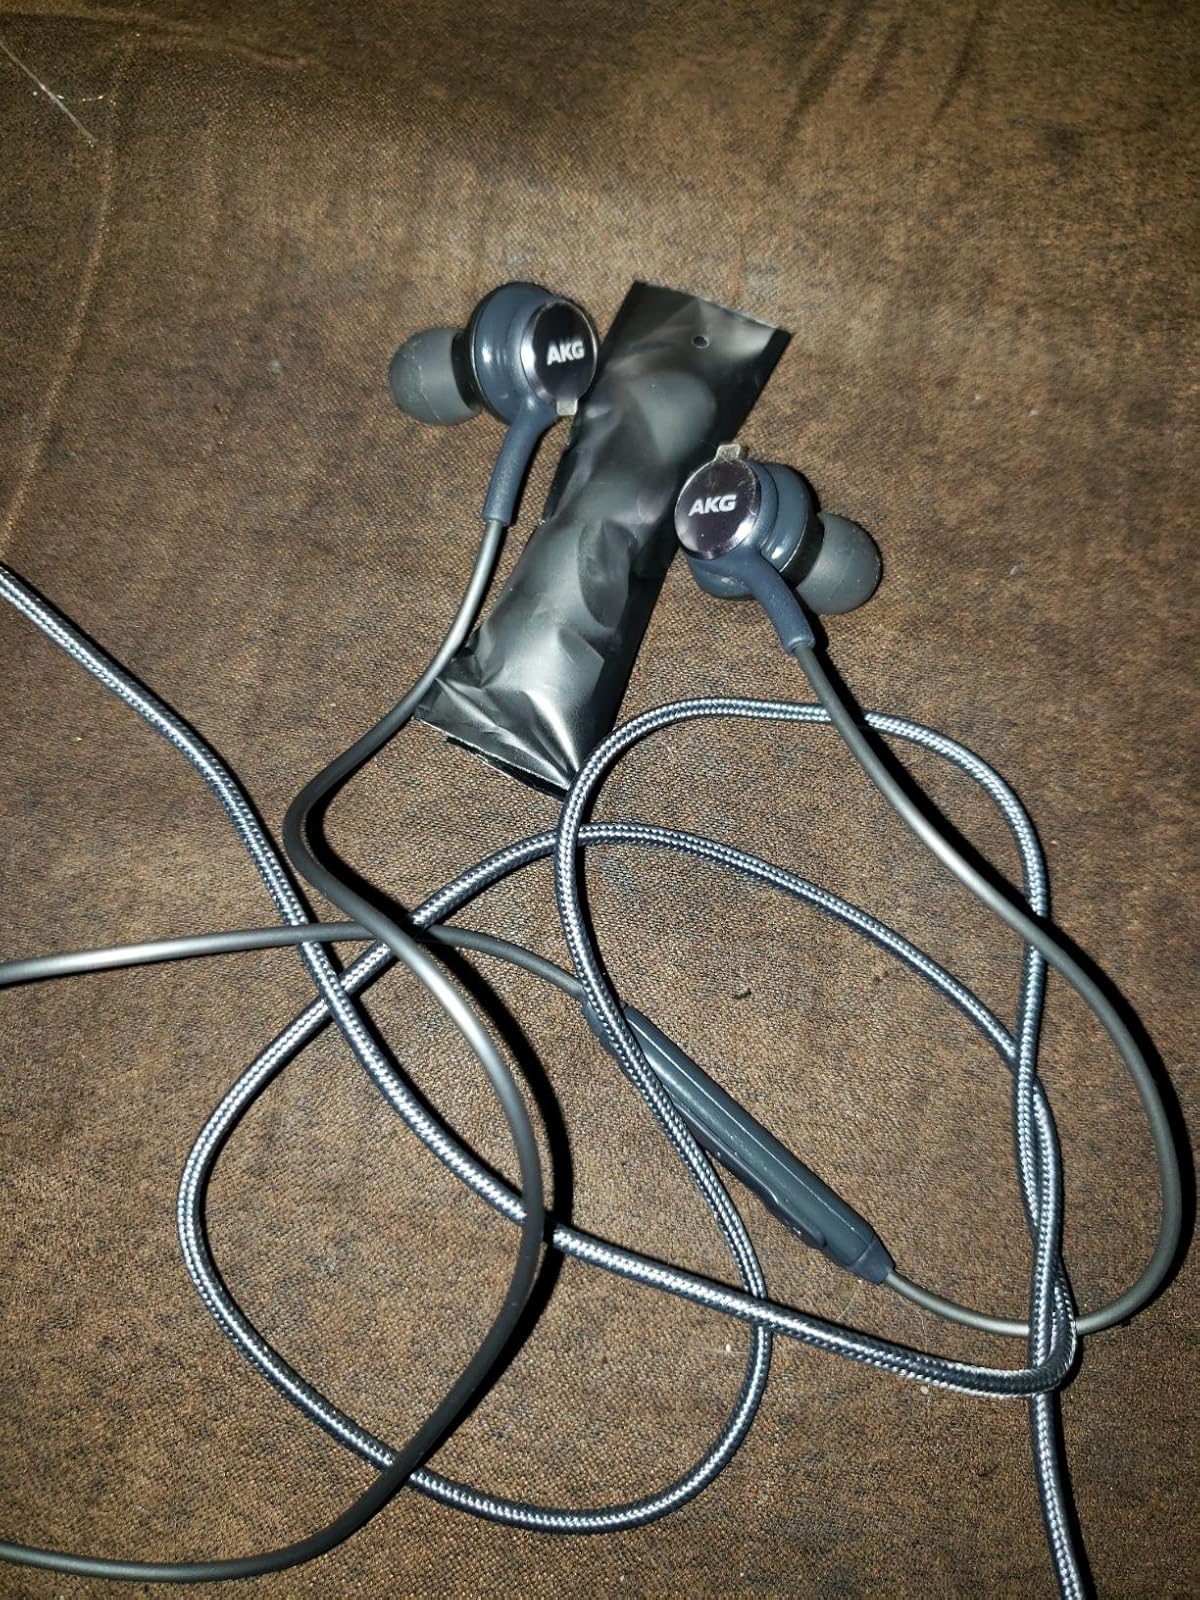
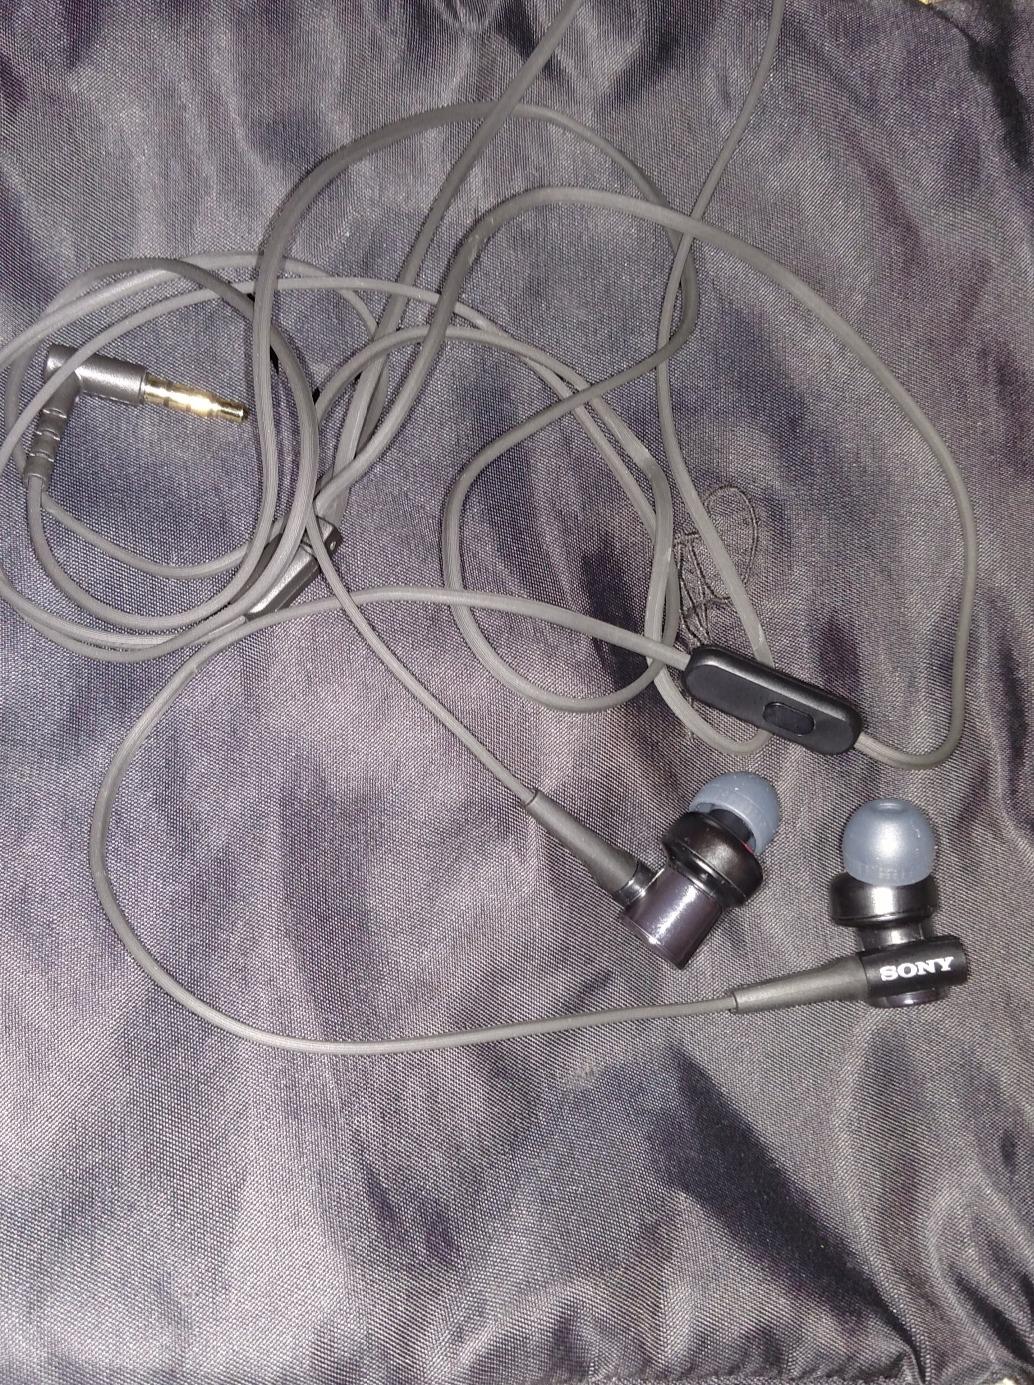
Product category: headphones
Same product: no